SNCF Class X 73500

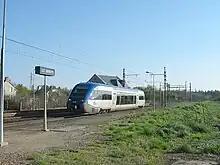
An X73500 arrives at Les Bardys

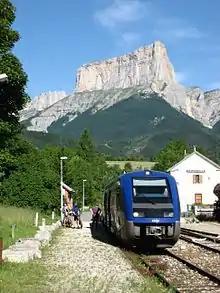
An X73500 at Clelles-Mens

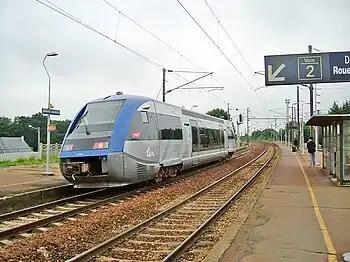
An X73500 at Bréauté-Beuzeville

The units are used on rural, unelectrified railway lines in France and are operated by all TER regions except Île-de-France, Corsica and Provence-Alpes-Côte d'Azur.